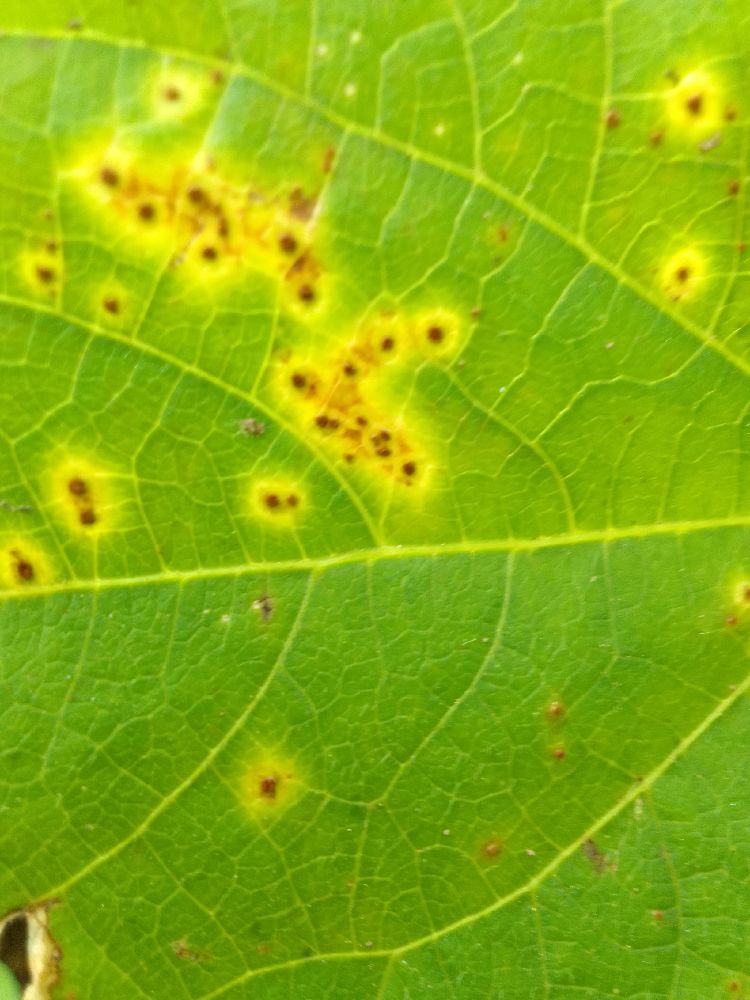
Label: rust